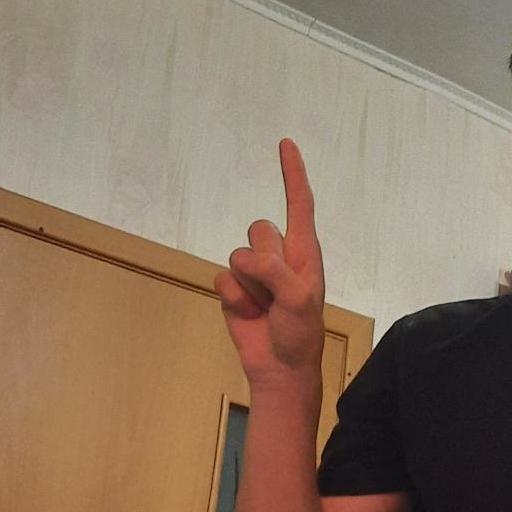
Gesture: one